Benzodiazepine

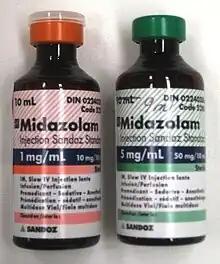
Midazolam 1 & 5 mg/mL injections (Canada)

Benzodiazepines possess psycholeptic, sedative, hypnotic, anxiolytic, anticonvulsant, muscle relaxant, and amnesic actions, which are useful in a variety of indications such as alcohol dependence, seizures, anxiety disorders, panic, agitation, and insomnia. Most are administered orally; however, they can also be given intravenously, intramuscularly, or rectally. In general, benzodiazepines are well tolerated and are safe and effective drugs in the short term for a wide range of conditions. Tolerance can develop to their effects and there is also a risk of dependence, and upon discontinuation a withdrawal syndrome may occur. These factors, combined with other possible secondary effects after prolonged use, such as psychomotor, cognitive, or memory impairments, limit their long-term applicability. The effects of long-term use or misuse include the tendency to cause or worsen cognitive deficits, depression, and anxiety. The College of Physicians and Surgeons of British Columbia recommends discontinuing the usage of benzodiazepines in those on opioids and those who have used them long term. Benzodiazepines can have serious adverse health outcomes, and these findings support clinical and regulatory efforts to reduce usage, especially in combination with non-benzodiazepine receptor agonists.